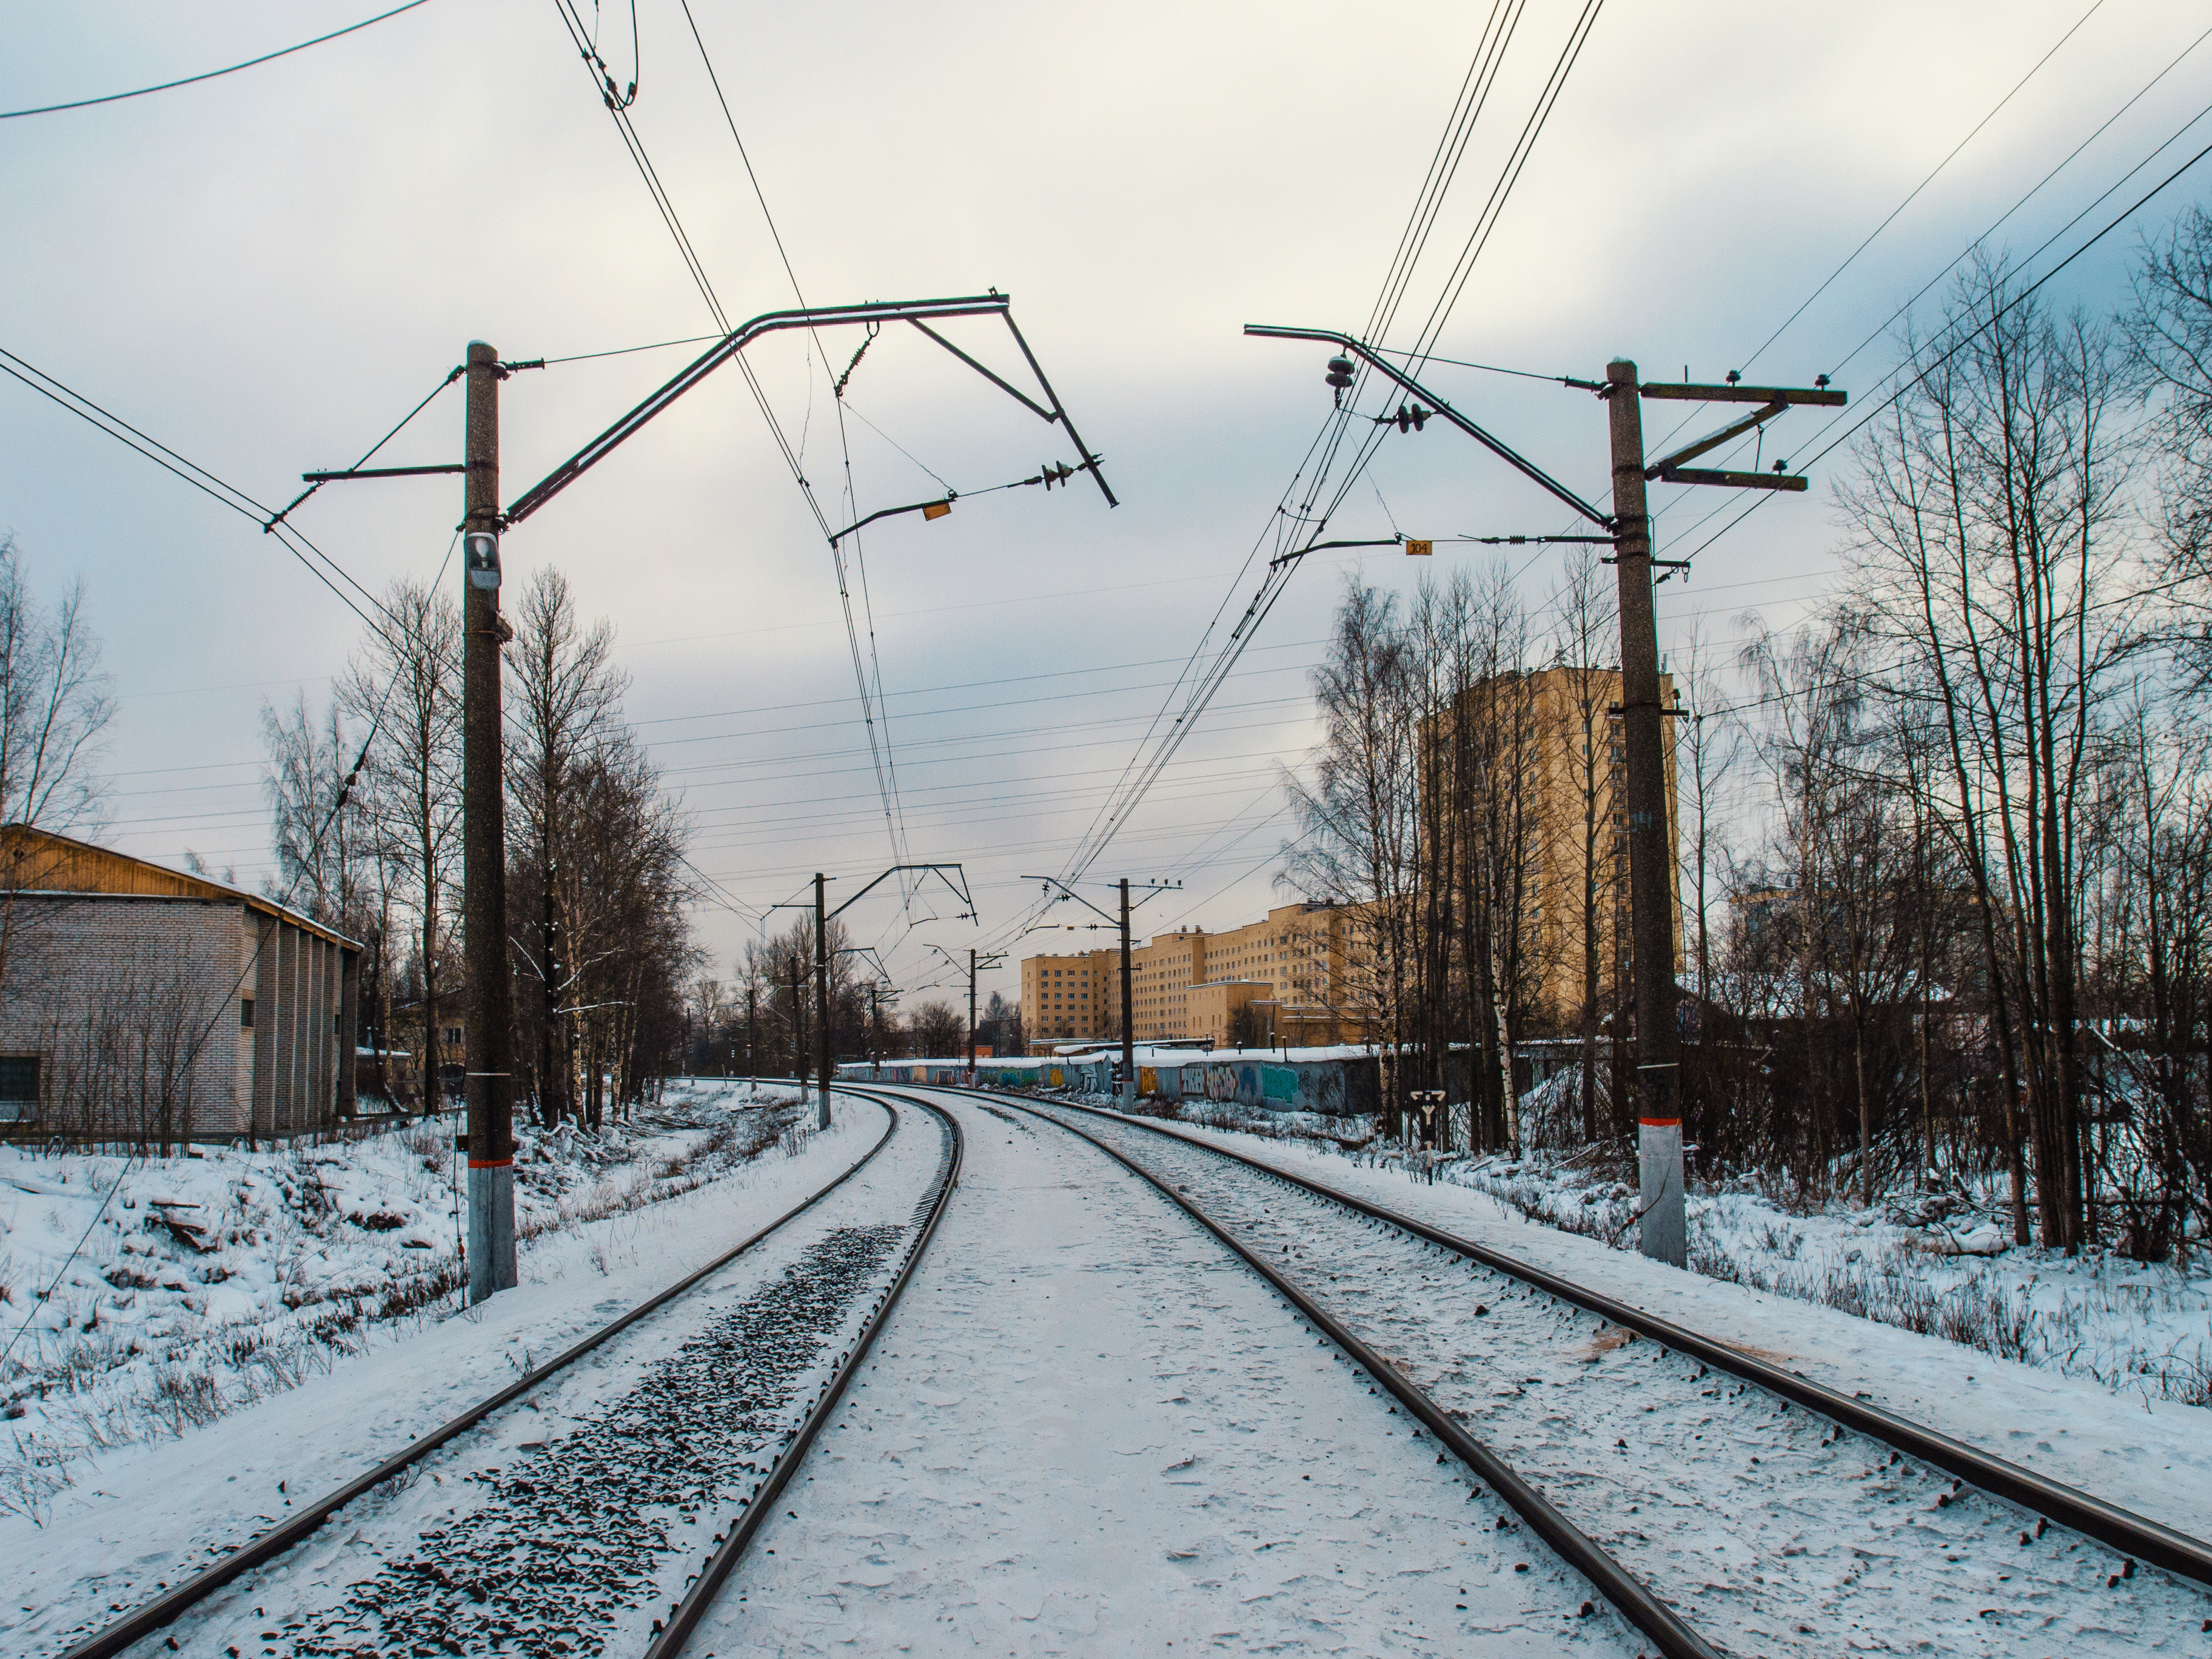
images, sky, cloud, snow, nature, infrastructure, tree, electricity, branch, track, overhead power line, natural landscape, line, road surface, thoroughfare, slope, parallel, railway, rolling, road, landscape, plant, transmission tower, twig, electrical supply, public utility, building, freezing, wire, symmetry, winter, street light, lane, street, horizon, wood, suburb, tower, grass, siding, frost, transport, precipitation